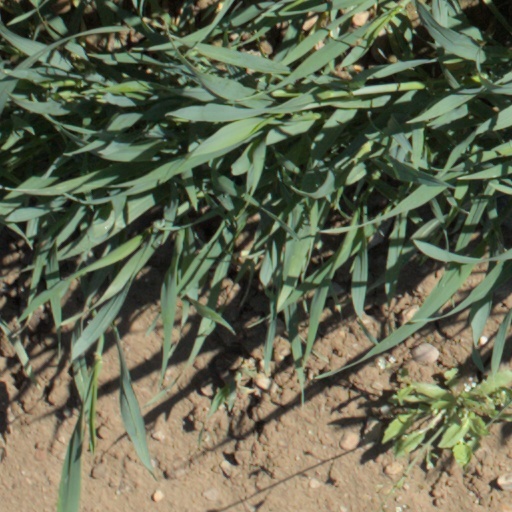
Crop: wheat